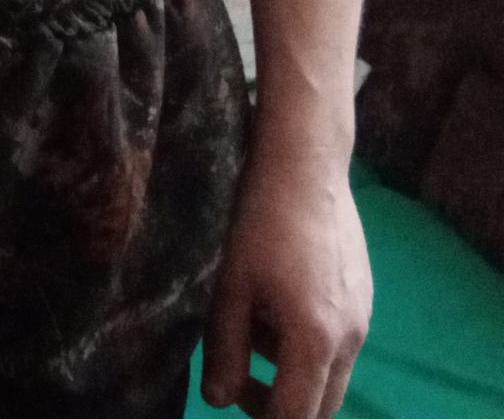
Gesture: no_gesture